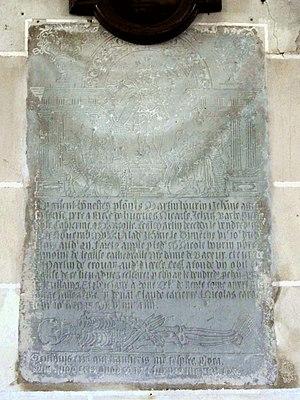
L'église Saint-Martin est une église catholique paroissiale située à Venette, dans le département de l'Oise, en France. Elle semble remonter à la première moitié du XIIᵉ siècle, mais très peu d'éléments tangibles subsistent de cette époque, dont l'ancien antéfixe en haut du pignon de la façade occidentale, et les deux contreforts plats du chevet. Plus évocateurs sont les deux voûtes d'ogives du chœur, dont l'on suppose qu'elles datent du début du XIIIᵉ siècle. Malgré son plan d'une apparente simplicité, qui s'inscrit dans un rectangle, l'édifice s'avère assez hétéroclite. Sans doute après avoir été endommagé sous la guerre de Cent Ans, il est en grande partie reconstruit à partir du début du XVIᵉ siècle, mais ce chantier se fait par étapes successives, et en conservant une partie des anciennes structures. Ainsi, hormis les deux premières travées de la nef et des bas-côtés, pas deux travées ne se ressemblent, et il n'y a pas de symétrie entre les élévations nord et sud du vaisseau central.